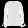
Label: Pullover